Yburg Castle

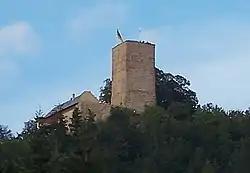
Yburg Castle seen from the south

The Yburg is a ruined hilltop castle atop the Yberg, on the western edge of the Black Forest near Baden-Baden, in southwestern Germany.